The Rapture (2023 film)

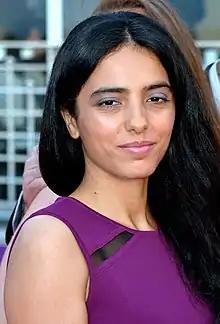
Hafsia Herzi in 2018

"The Rapture" is the feature film debut of French director Iris Kaltenbäck, who also wrote the screenplay. Hafsia Herzi was selected for the main role of Lydia. The cast was rounded out with the additions of Alexis Manenti, Nina Meurisse and Younès Boucif. Filming began on 17 October 2022 and took place in the Île-de-France and Normandy regions. The six-week shoot with Marine Atlan as director of photography was wrapped on 25 November. The editors were Suzana Pedro and Pierre Deschamps.